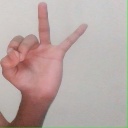
अक्षर: ण